National Eagle Repository

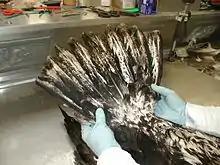
Tail of an eagle at the National Eagle Repository

Distribution is authorized by the Bald and Golden Eagle Protection Act and Regulations in 50 CFR 22. Passed in 1940 and amended in 1962 to include golden eagles, the "Bald Eagle Protection Act" prohibits the take, transport, sale or barter, and possession of eagles or their parts without a permit. Native Americans who wish to obtain bald or golden eagles or their parts must apply through the United States Fish and Wildlife Service's "Migratory Bird Permit Office" which services the applicant's state of residence. Orders are filled on a first come, first served basis, with a waiting list of about 6,000 applicants for approximately 2,000 eagles the repository receives, on average, each year. Applicants additionally receive a Fish and Wildlife Service permit which allows them to possess eagles or their parts for religious purposes. Conservation agencies, zoological parks, rehabilitators, and others who may legally possess and transport deceased eagles and their parts are encouraged to send them to the repository so they may be used by Native Americans. Most of the birds died in bird strike, particularly with cars, on overhead power lines or were confiscated from poachers.